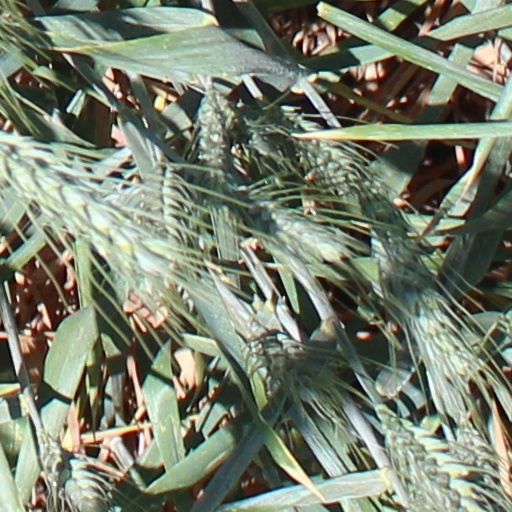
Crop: wheat